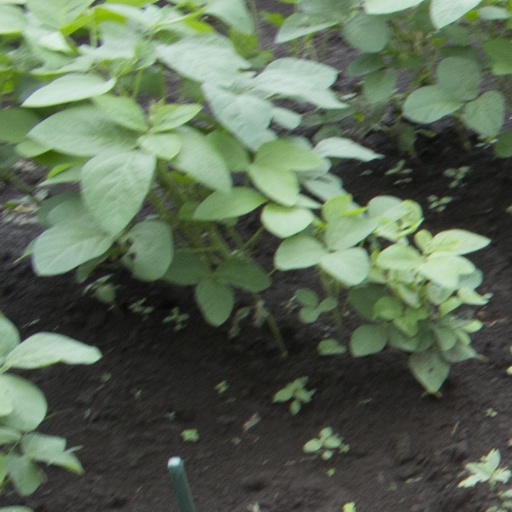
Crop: soybean